Nister (river)

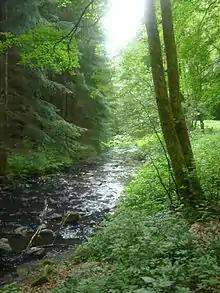
The "Schwarze Nister" in the "Bacher Lay" near Bad Marienberg

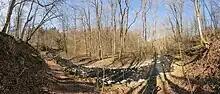
The Valley of the Nister near Höhn in March

The Nister, also called the Great Nister to distinguish it from its tributary, the "Black Nister", is a river in Rhineland-Palatinate, Germany.